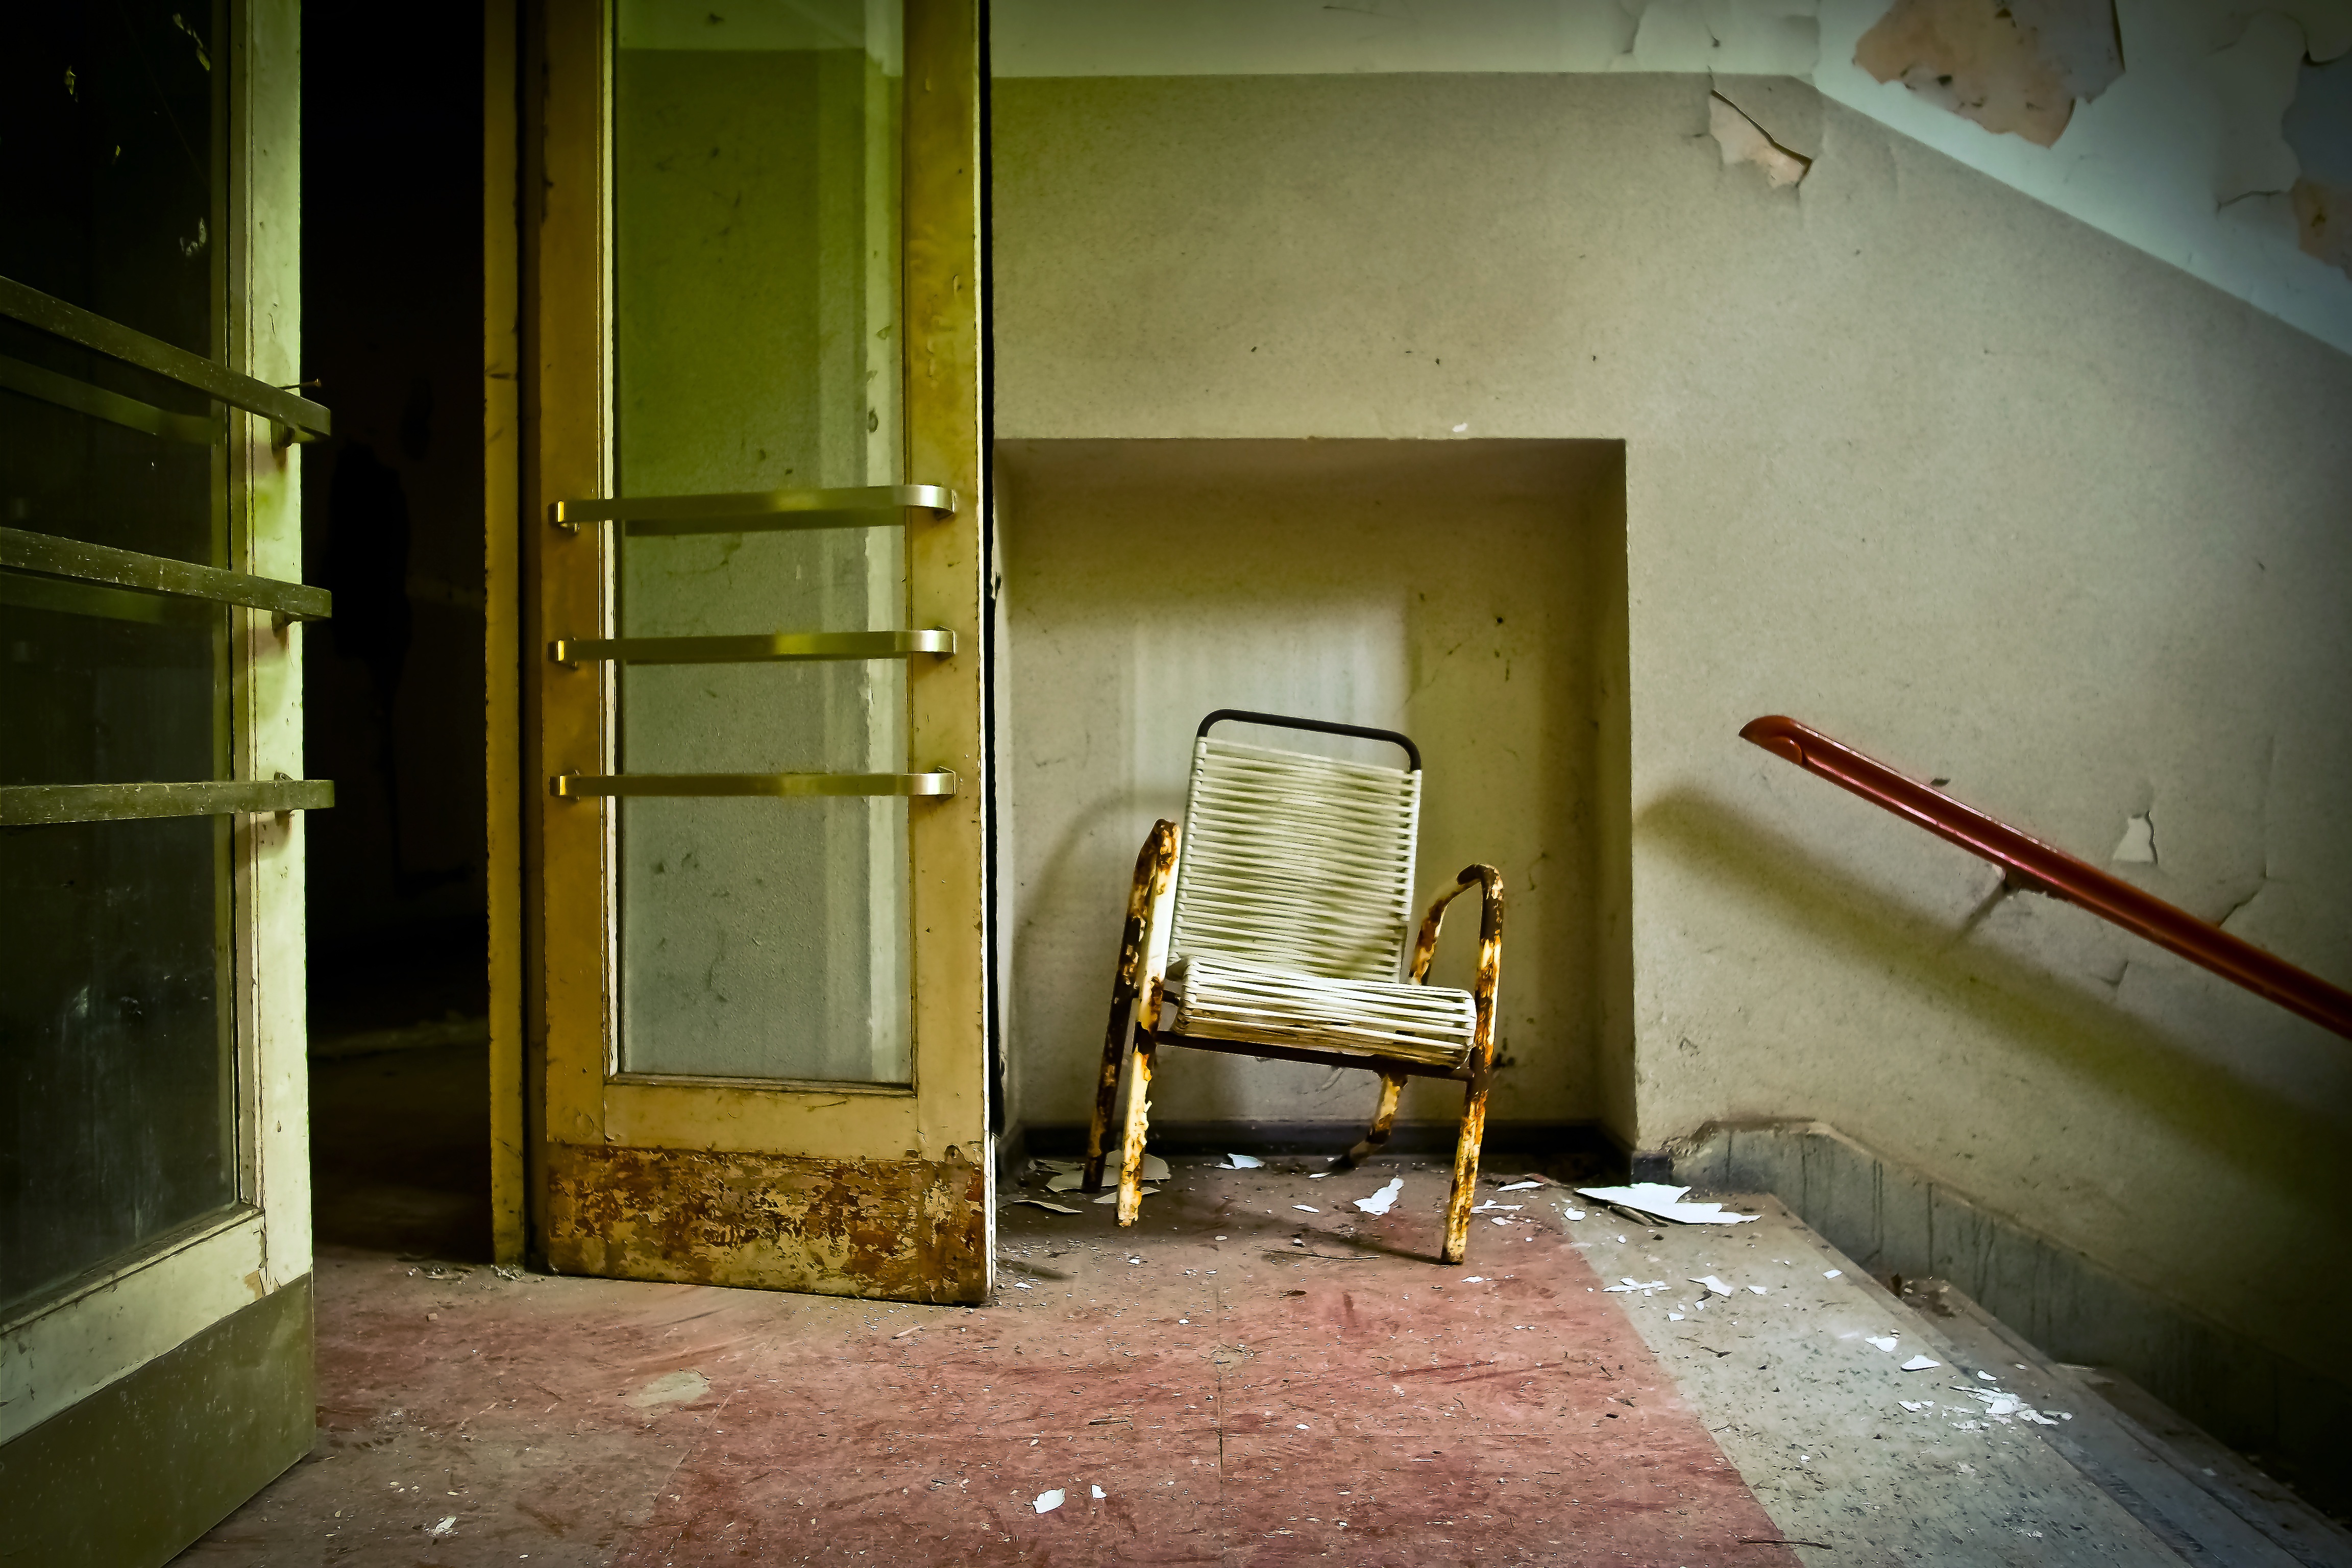
architecture, wood, house, chair, floor, building, old, alley, atmosphere, home, wall, broken, abandoned, decay, ruin, room, old building, weathered, interior design, transience, dilapidated, monastery, weird, school, mood, past, forget, input, transient, leave, masonry, lost places, pforphoto, break up, lapsed, ailing, run down, unused, finiteness, passed